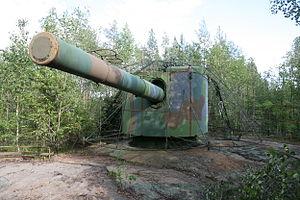
La ligne Kalix était une zone défensive située dans le grand nord suédois. Sa construction a commencé pendant la Seconde Guerre mondiale, et elle a été démantelée dans les années 1990. Son objectif était de ralentir ou stopper une invasion soviétique en provenance de Finlande.